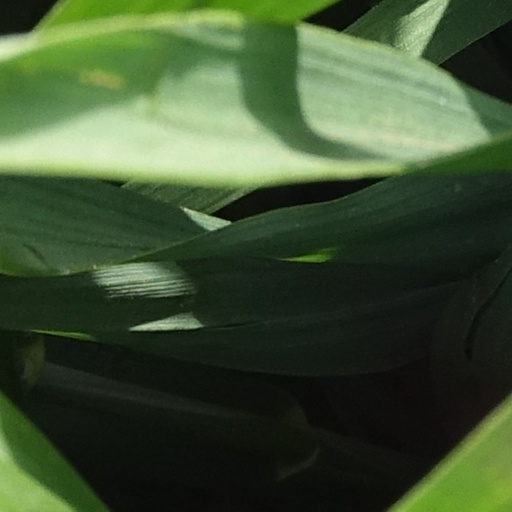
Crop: wheat